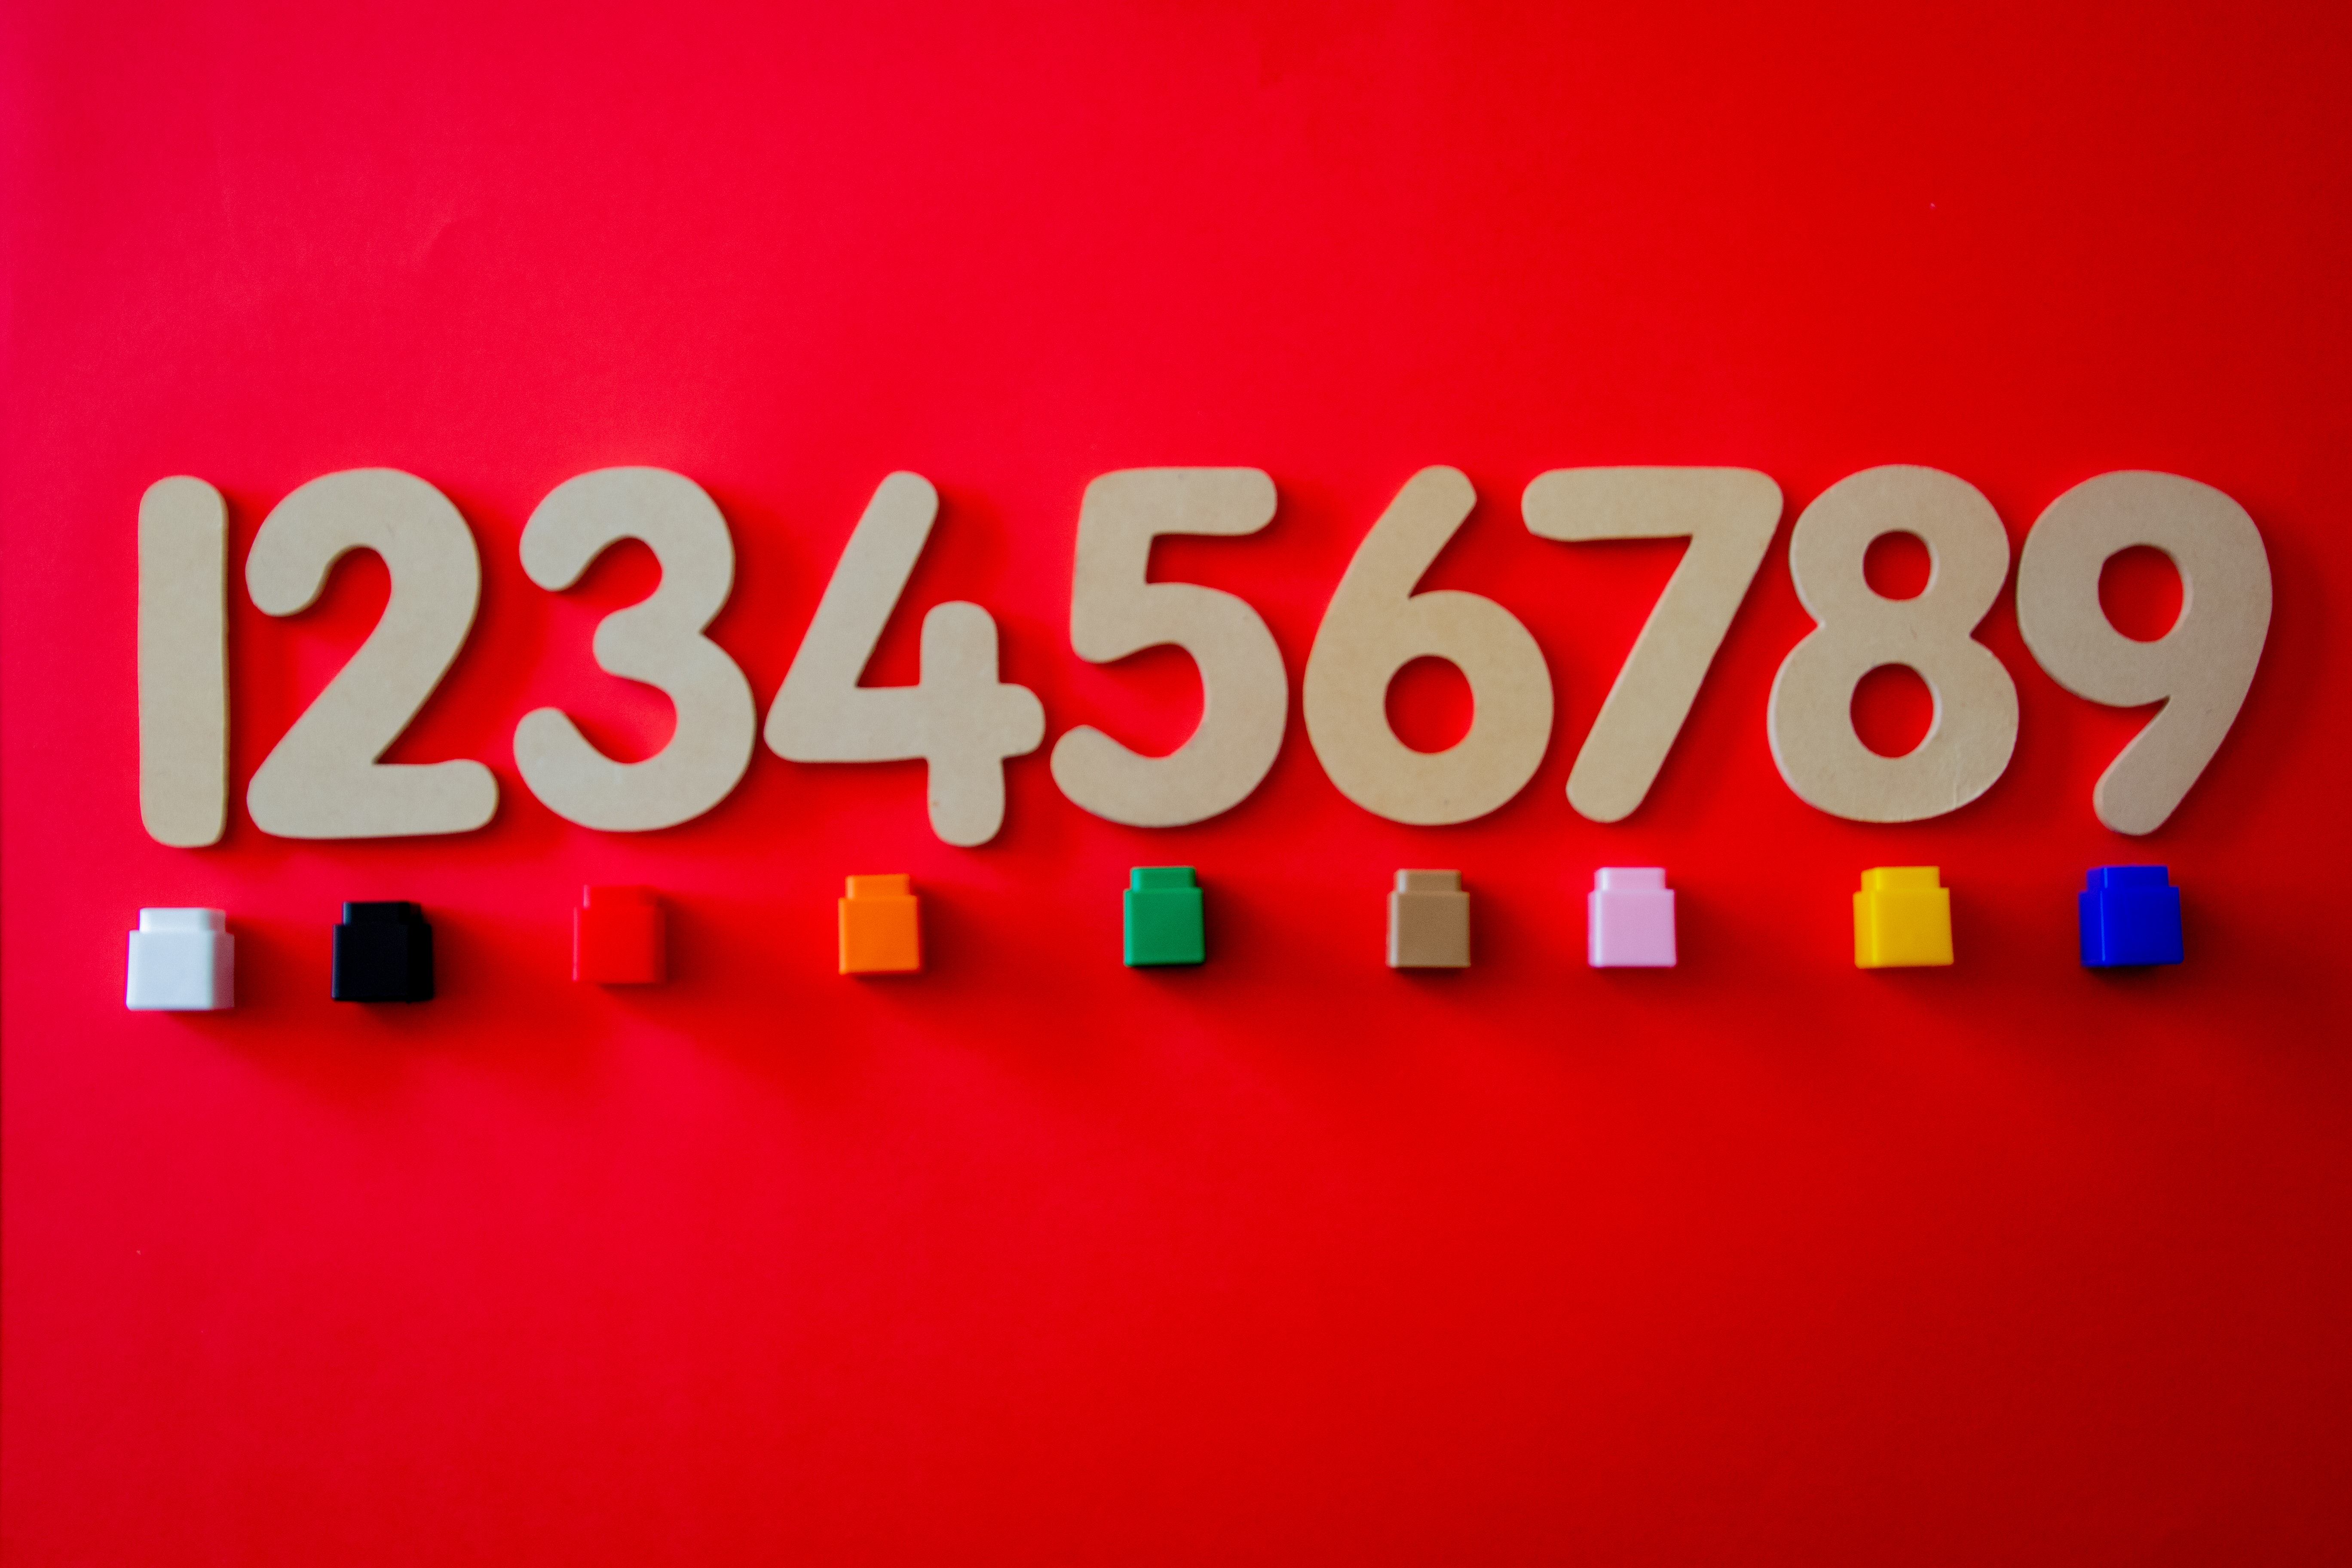
text, font, red, logo, brand, graphics, graphic design